Keikyū Kawasaki Station

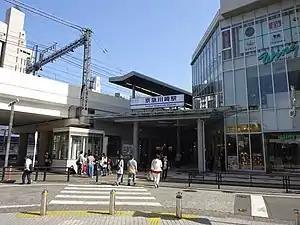
The station entrance in April 2018

is a junction passenger railway station located in the city of Kawasaki, Kanagawa, Japan, operated by the private railway operator Keikyu Corporation. The station is one of two main rail transportation hubs in central Kawasaki (the other being JR East's Kawasaki Station, which is a short walking distance away).